Verner Panton

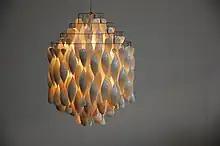
Spiral lamp by Verner Panton

In 1961, Panton presents his furniture, textiles and lamps in the legendary black book of the design magazine Mobilia and in the Pfister furniture showrooms in Zurich. The Shell Lamps are first presented on Lüber's stand in Frankfurt in 1964. During the International Furniture Fair in Cologne, the Flying Chairs are the absolute sensation. In 1965, Thonet produced the S-Chair (Model 275) by Panton which became the first cantilever chair made of molded plywood. This stackable chair was made of plywood which the edge of the seat was slightly tilted upwards. There are two different versions of the S Chair: Model 275 and Model 276. In 1965/66, the design of a modular furniture system made of foam plastic sections, which is manufactured from 1967 by Kill, Metzeler and sold by the Kaufhof chain.The Danish design magazine Mobilia presented the Panton Chair to the public for the first time in 1967. Design of the exhibition on the Dralon ship (later renamed Visiona 0) for Bayer on the occasion of the Cologne Furniture Fair. The Flower Pot lamp is produced. Design for the offices of the Spiegel publishing house. The Living Tower is presented at a joint exhibition with Charles Eames, Joe Colombo and others at the Louvre in Paris. For the Spiegel Publishing House, which moved into the modernized premises in 1969 in Hamburg's Ost-West Street, Panton designed the entrance area with courtyard and lobby, the canteen and the bar areas, the swimming pool for the employees in the basement of the building, the rooms for the editorial conferences and the lounges, as well as the colour schemes for the hallways of the administration or editorial highrise buildings. Design of the Visiona 2 (1970) exhibition for Bayer on the occasion of the Cologne Furniture Fair, where the first Mira X collection is also on show. Redesign of the Varna Restaurant, Arhus DK